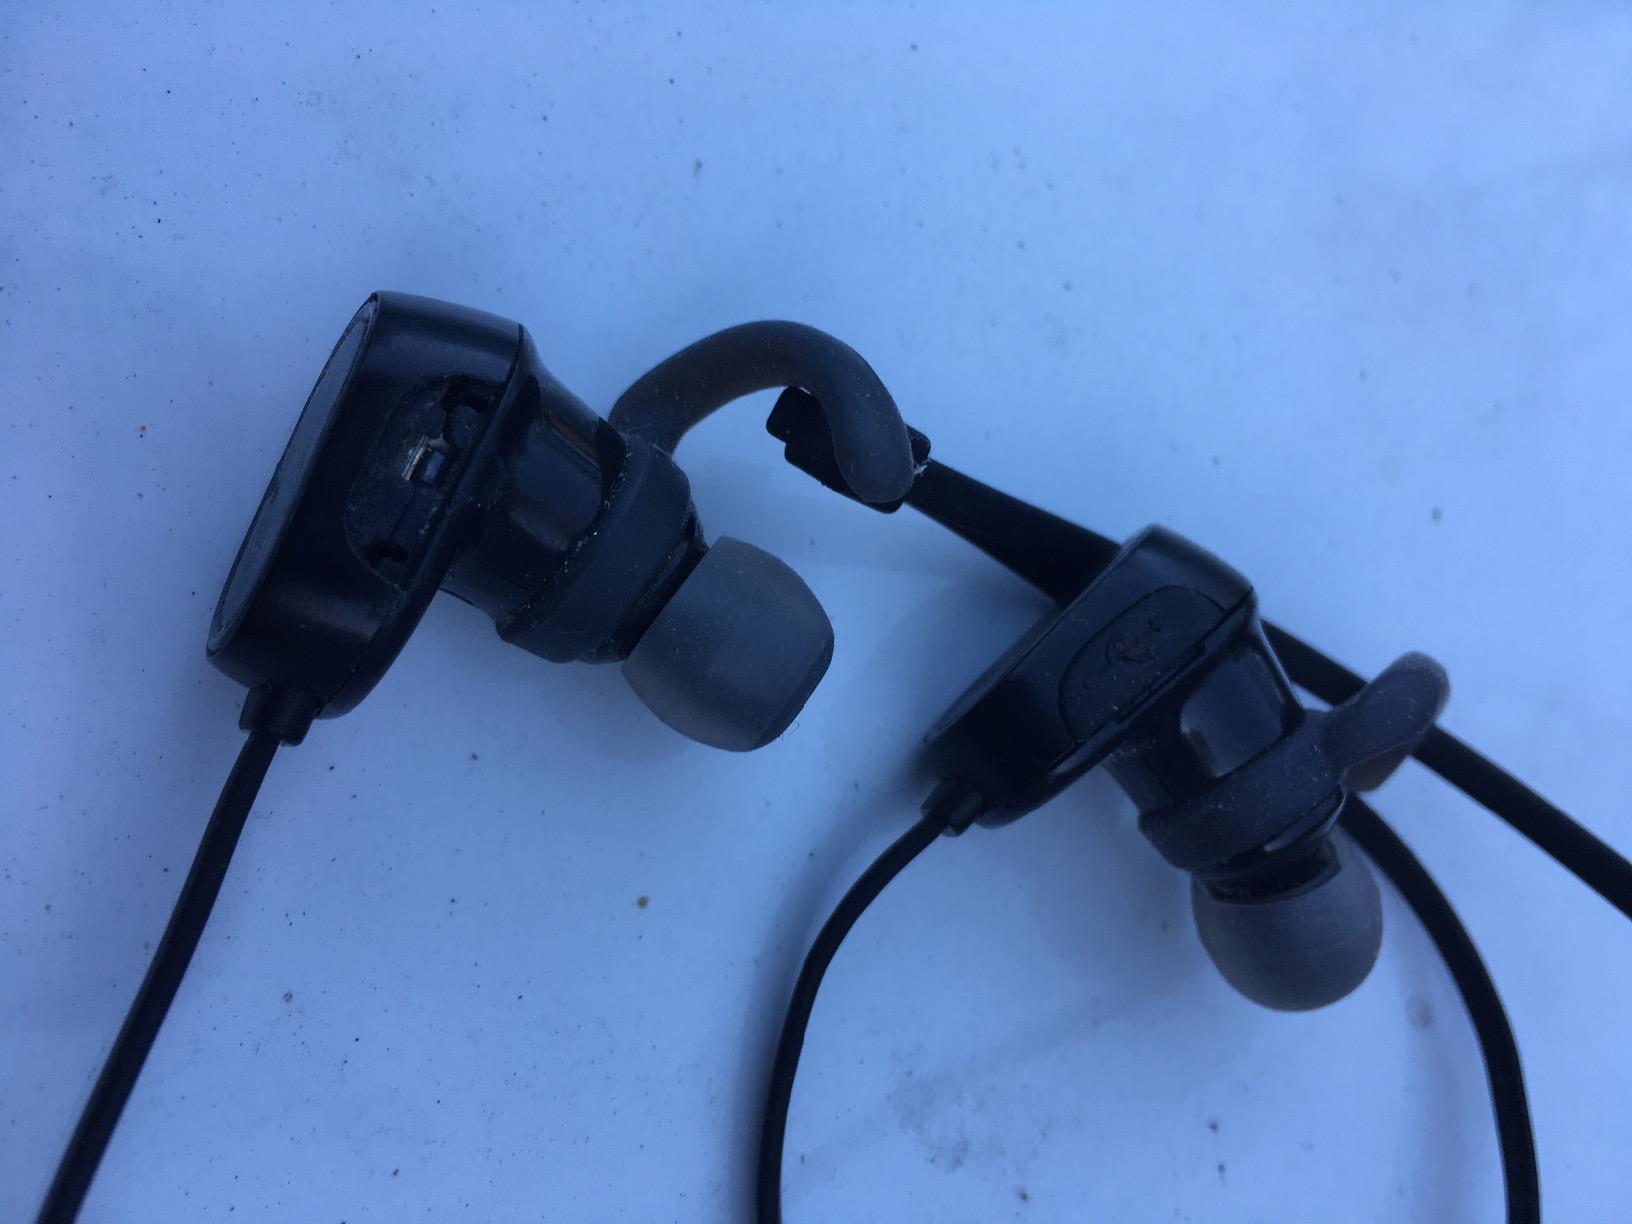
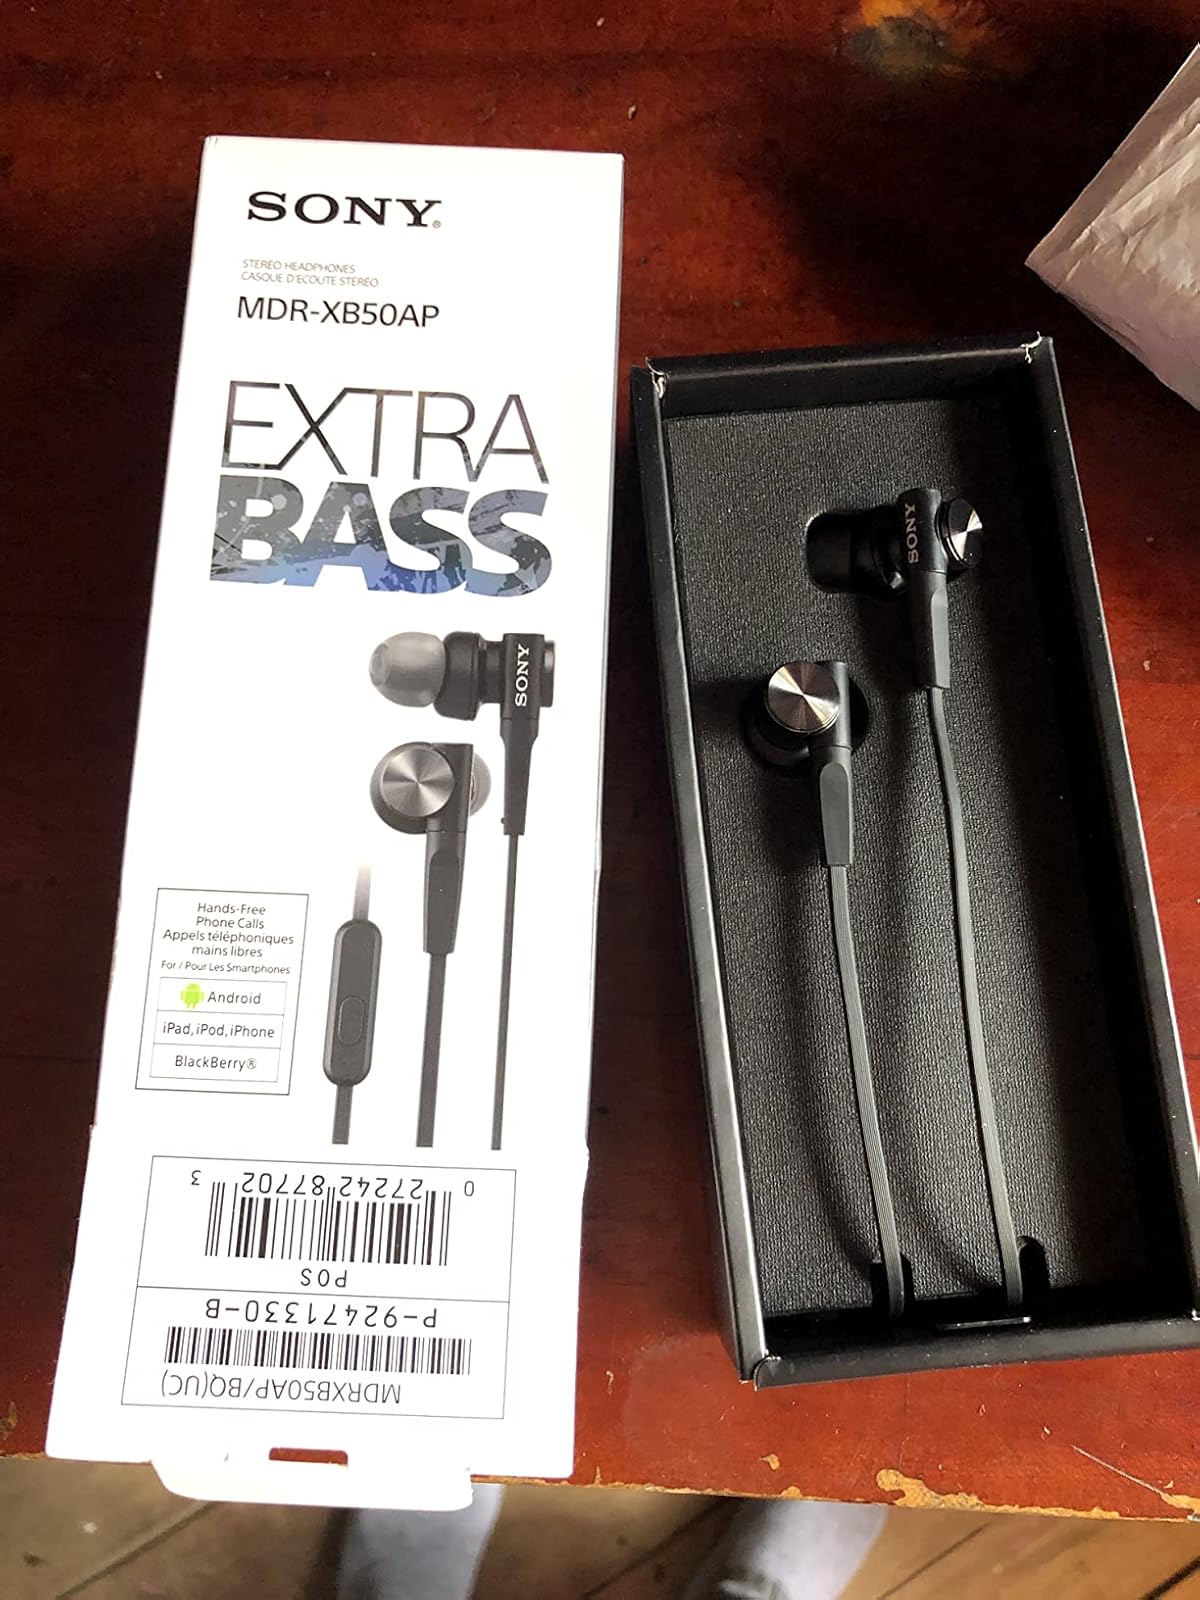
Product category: headphones
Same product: no